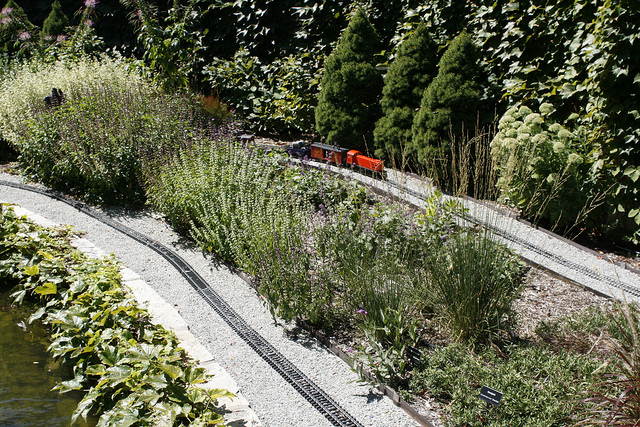
A faraway view of a train coming through the trees.

A small train rides the train tracks around forestation.

a train traveling along tracks near a lush green forest.

a train on a track that is going through the woods

a train moving fast through a dense forest